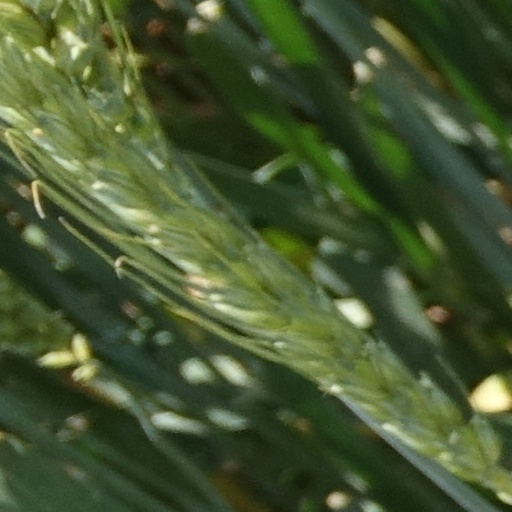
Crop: wheat